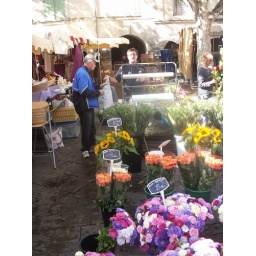
Buying flowers at the market in Uzes for dinner invite from our next door neighbor Janine.